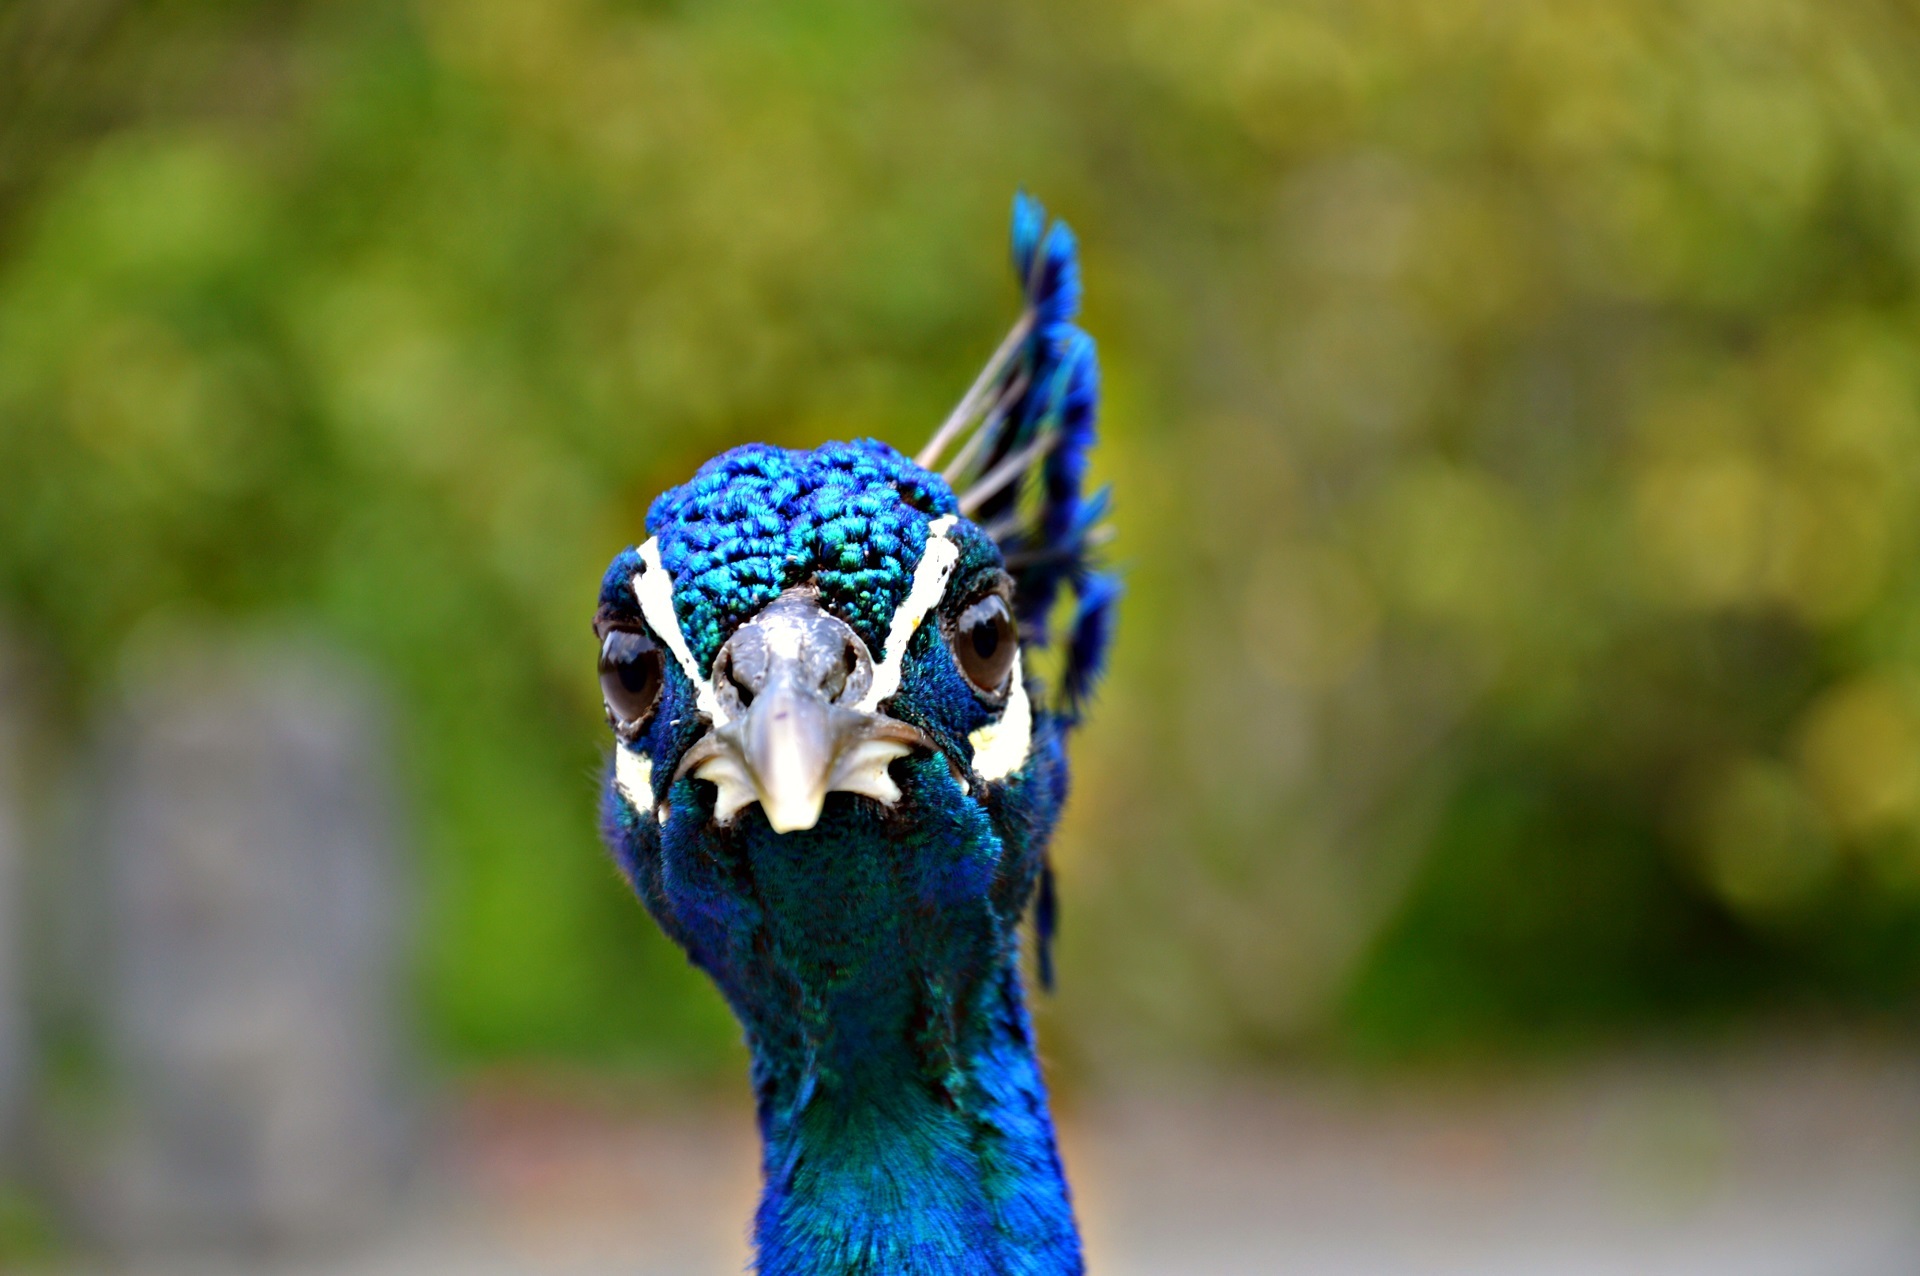
nature, bird, white, flower, animal, male, wildlife, portrait, green, beak, blue, black, fowl, fauna, peacock, close up, neck, eye, head, exotic, peafowl, vibrant, plume, macro photography, frontal